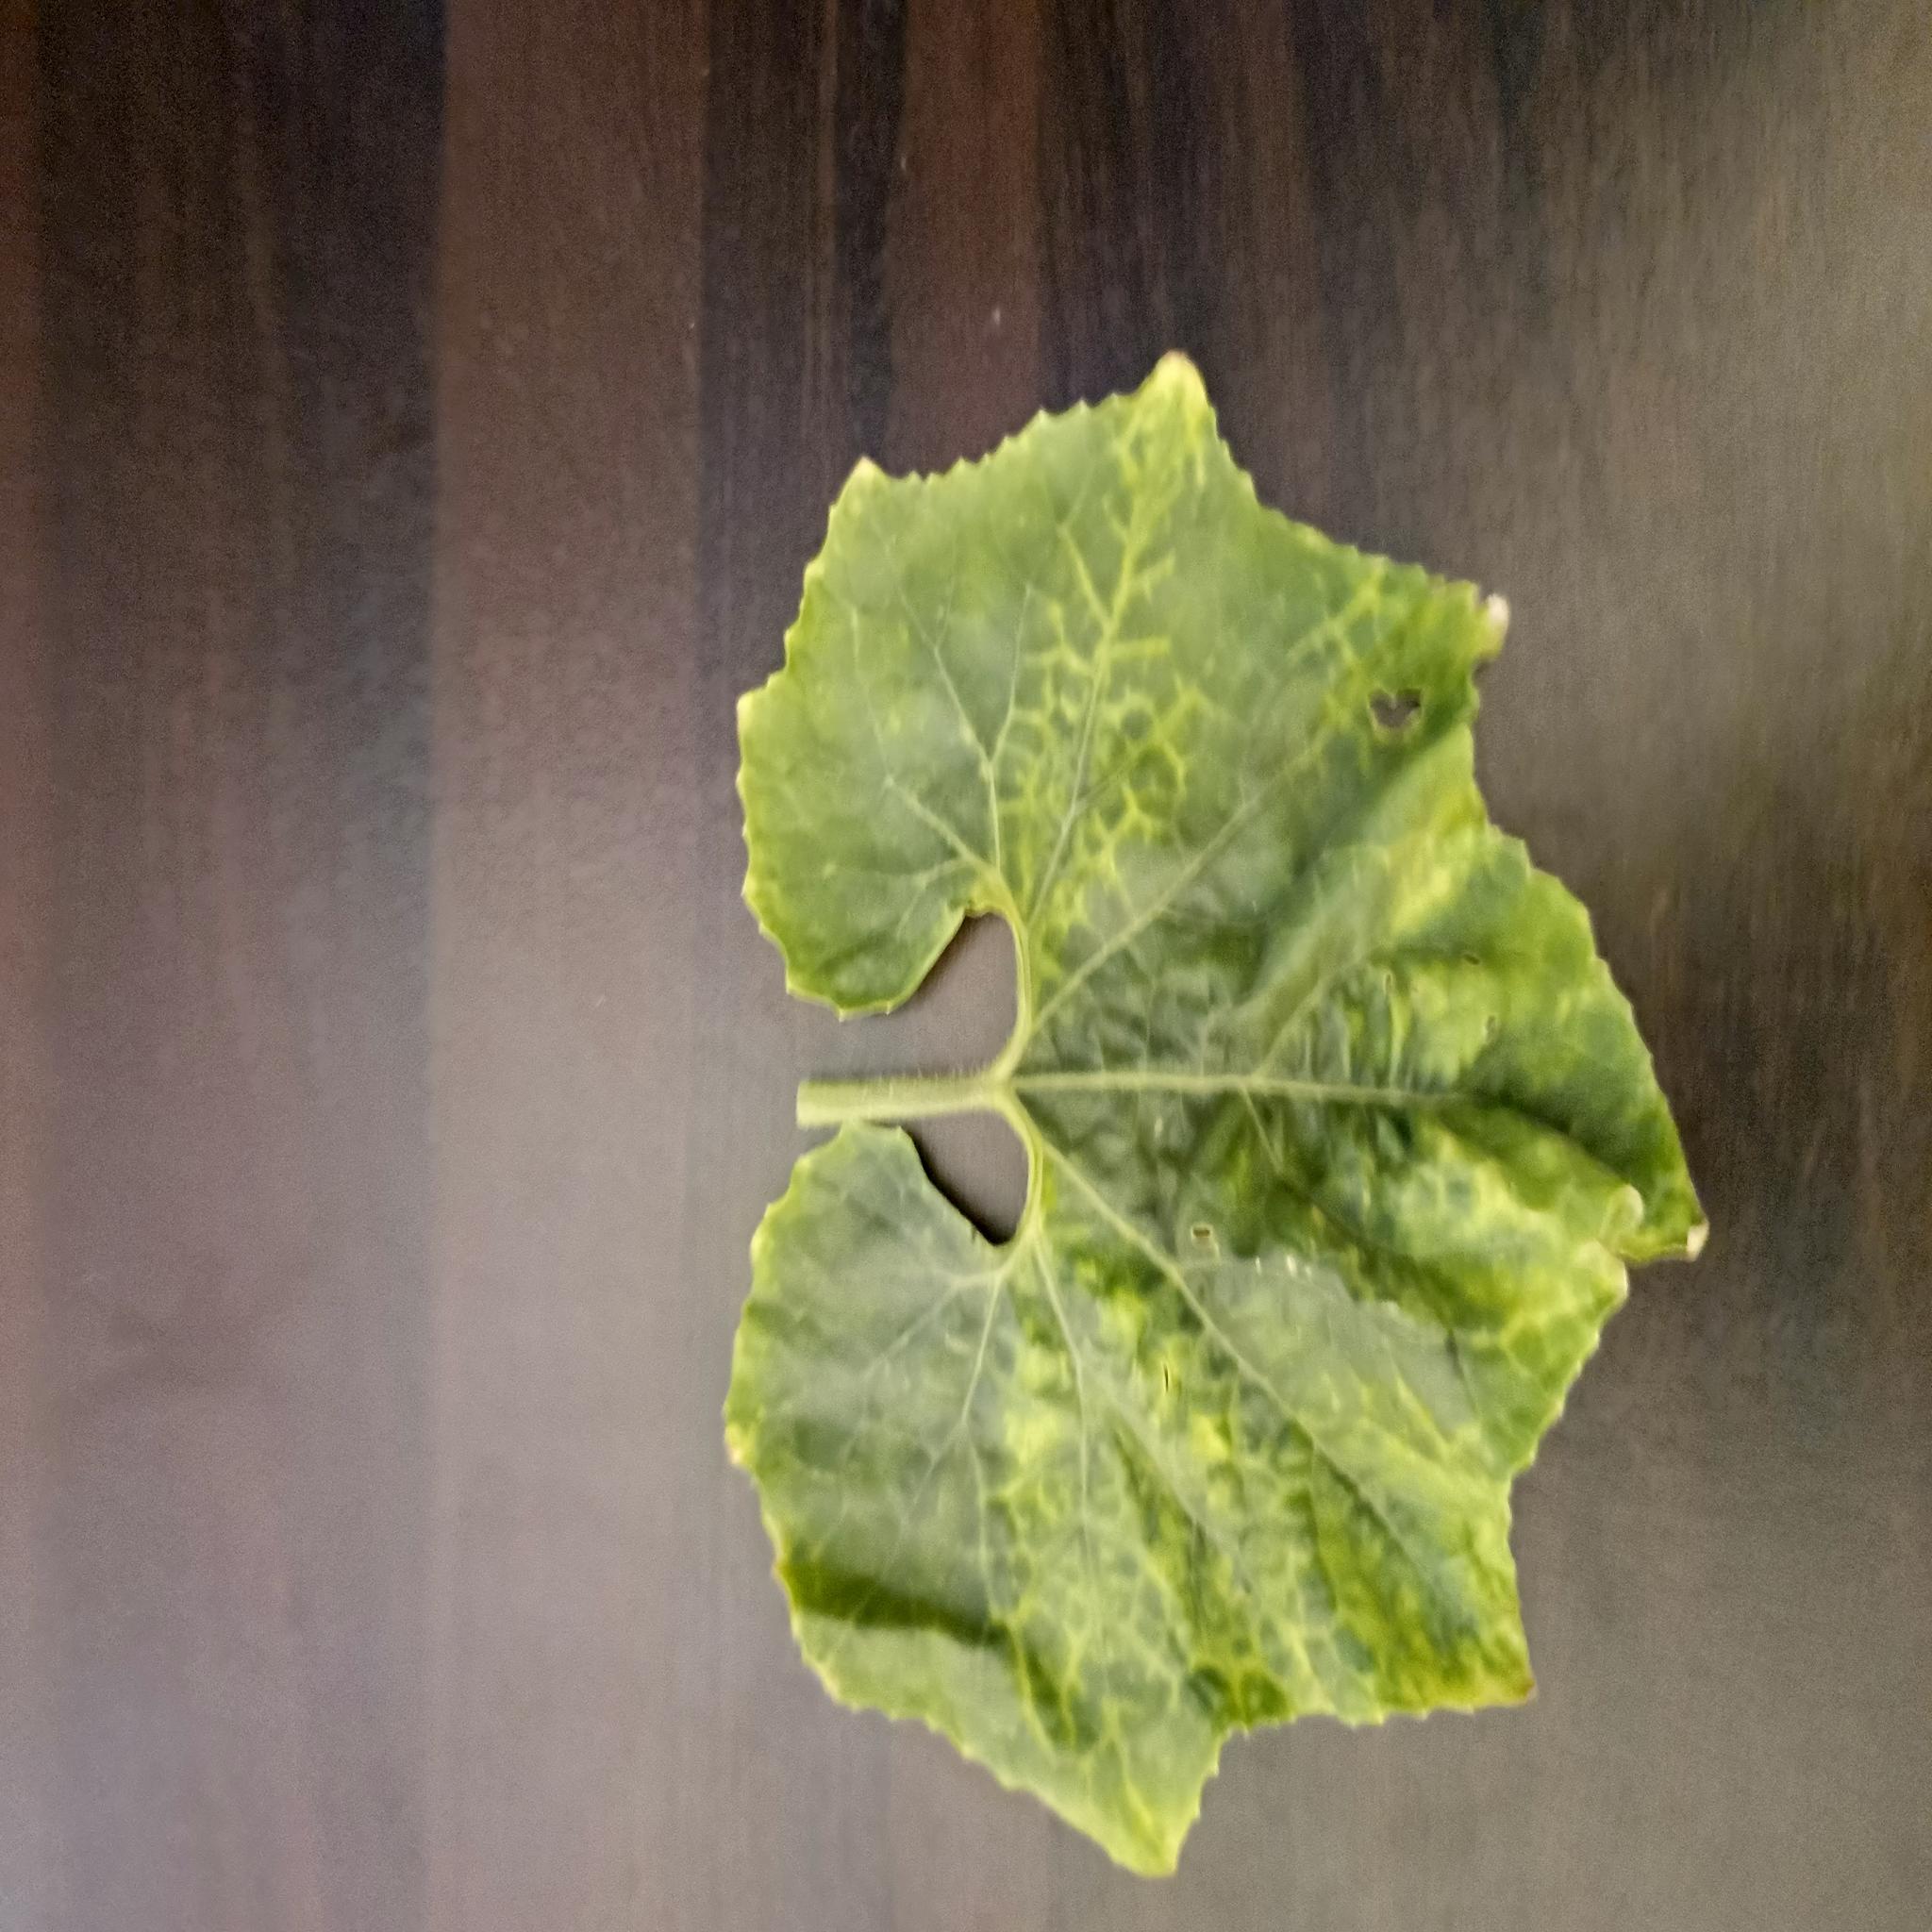
Label: Downy mildew